Aziyan Abdullah

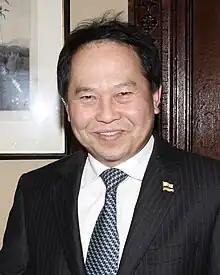
Aziyan in 2012

Mohammad Aziyan bin Abdullah @ Yong Foo is a Bruneian diplomat of Chinese descent. He served as the high commissioner to the United Kingdom from 2010 to 2014, and as a non-resident ambassador to Greece.